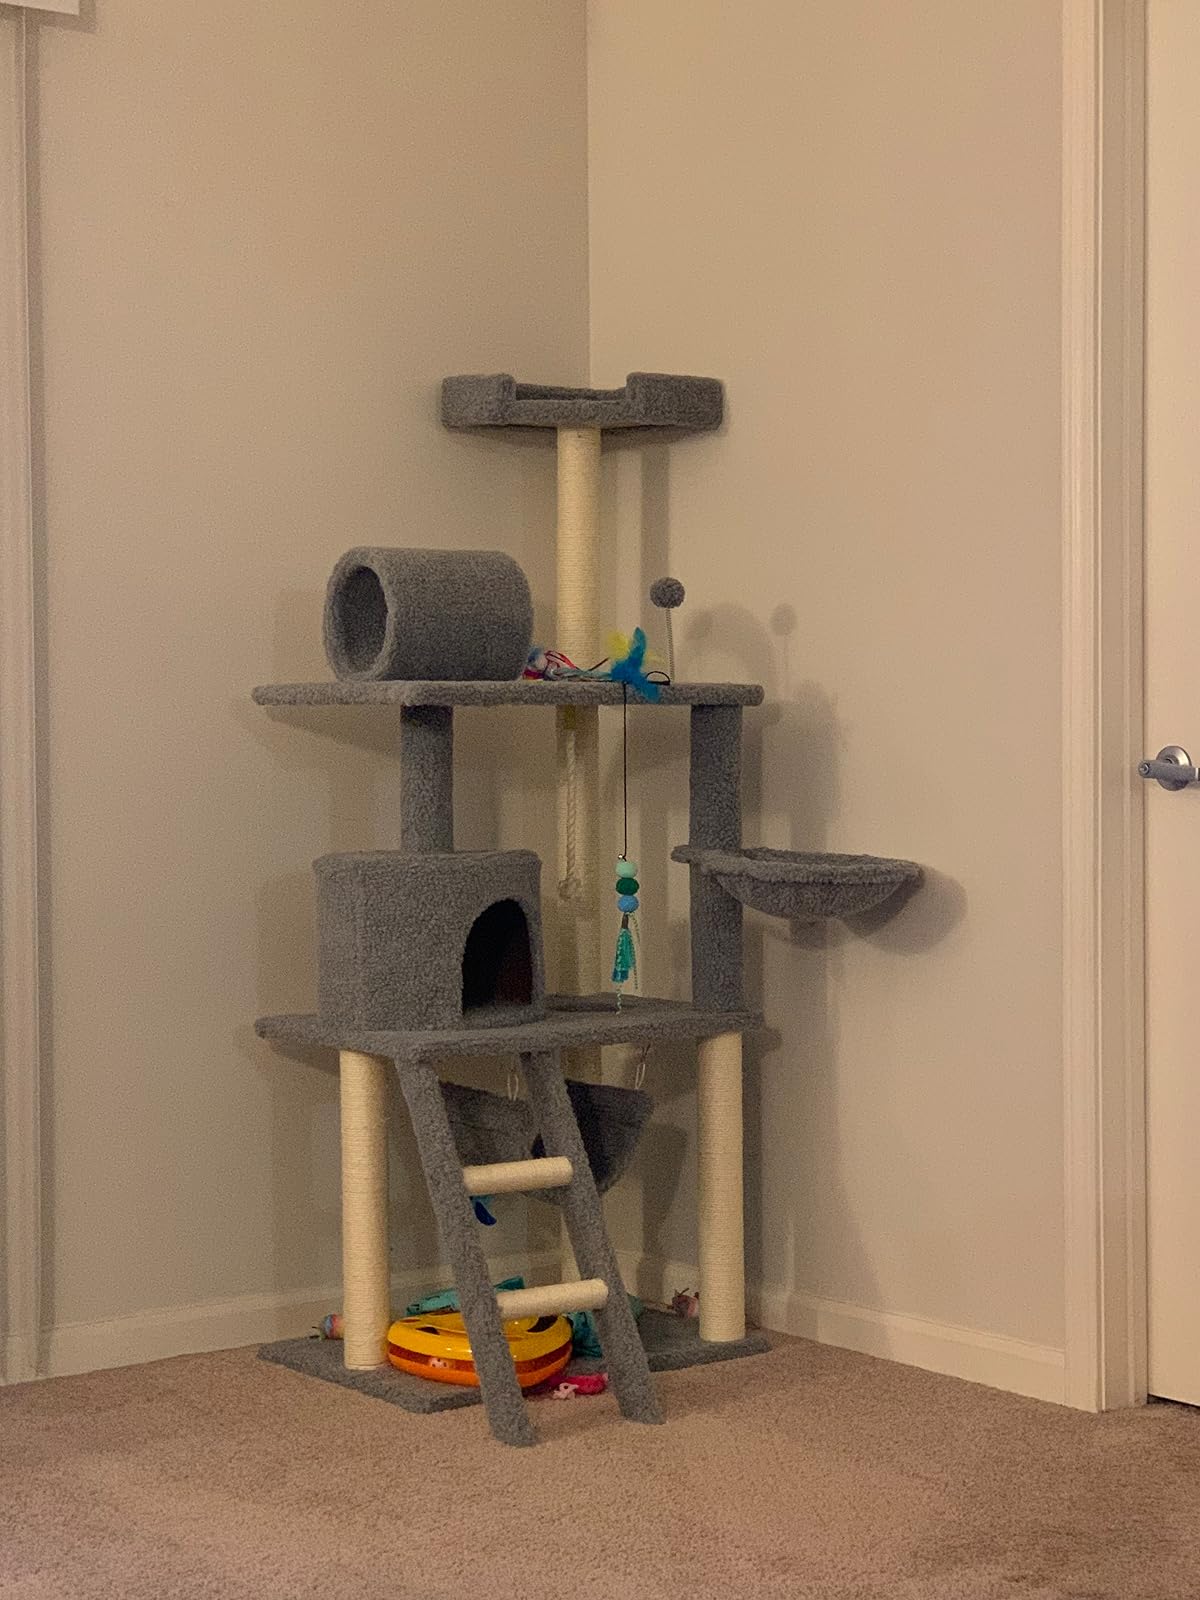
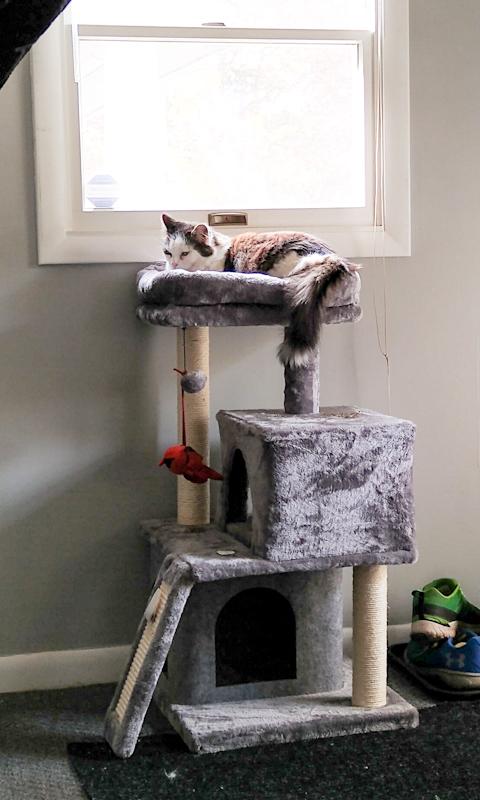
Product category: items_cat tree
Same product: no